Julius Busa

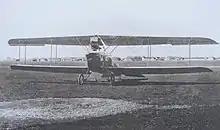
A Lloyd C.II

Busa completed pilot's training in December 1915, earning Austrian Pilot's Certificate No. 294. His first assignment was to a general service squadron, "Fliegerkompanie 14", on the Russian Front. There he flew various two-seater reconnaissance aircraft--the Lloyd C.II, the Aviatik B.II, and the Hansa-Brandenburg C.I among them.